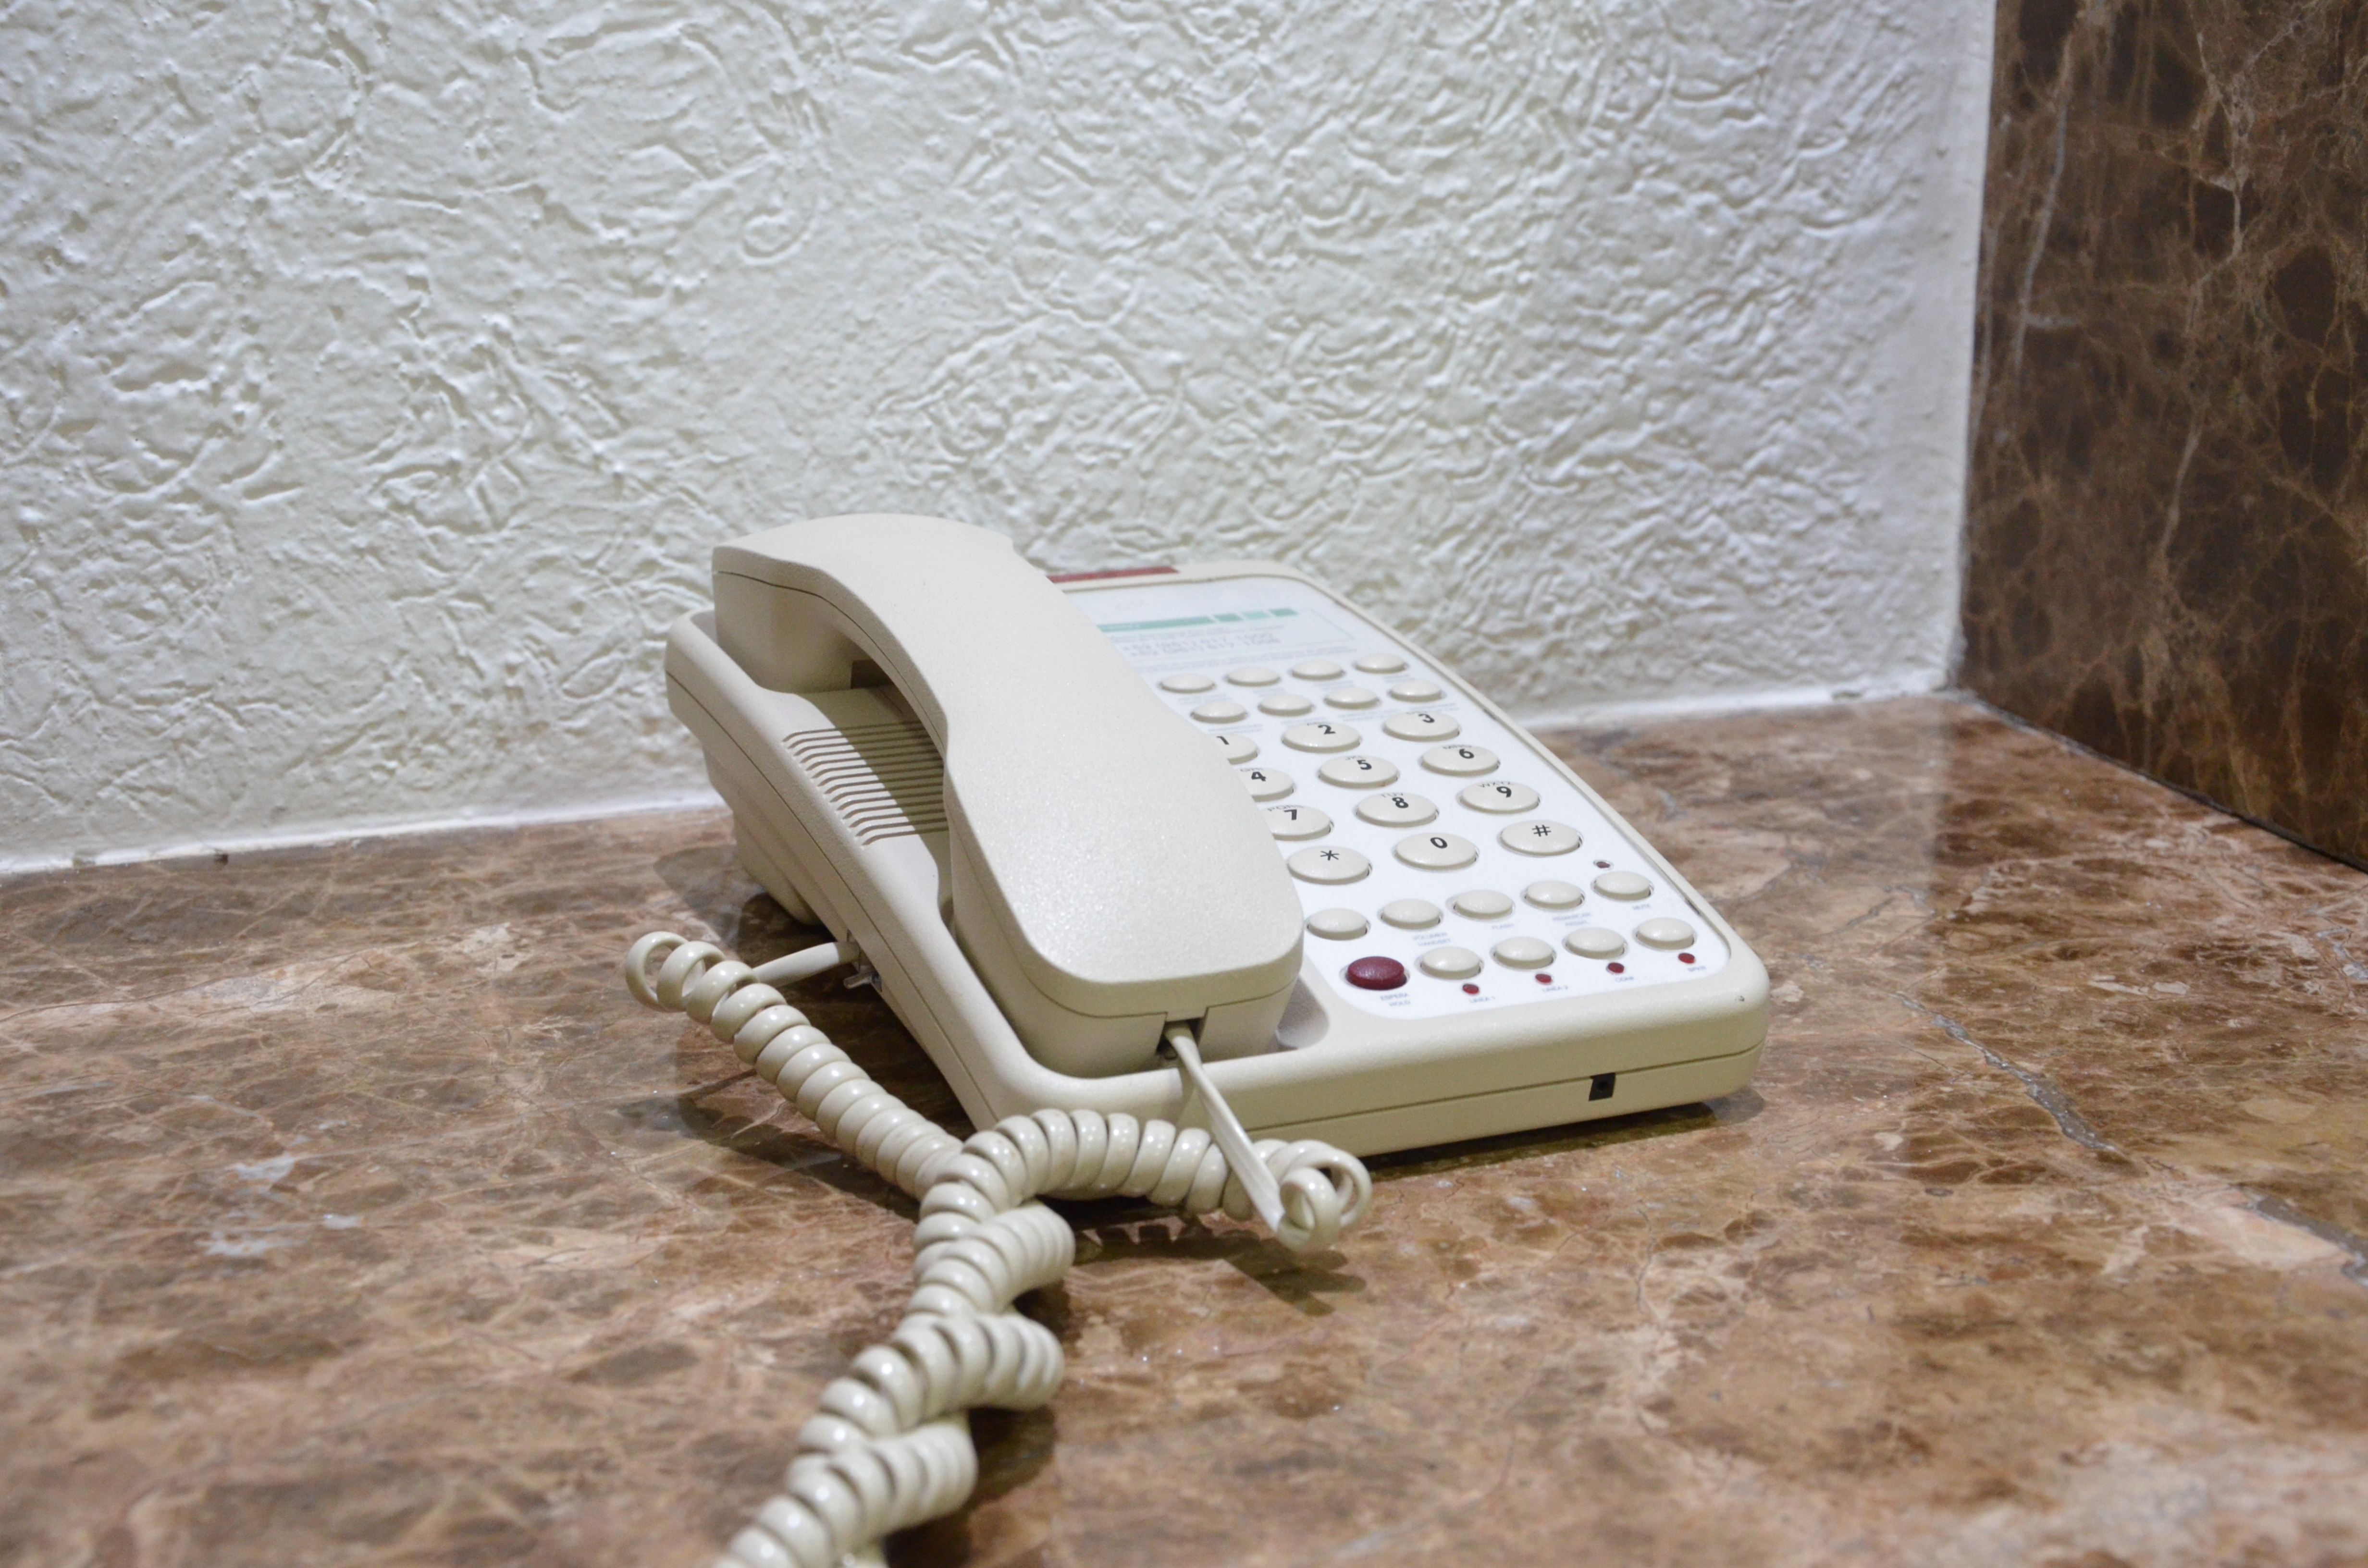
numbers, phone, telephone, white, free, space, brown, corded phone, telephony, technology, electronic device, communication device, gadget